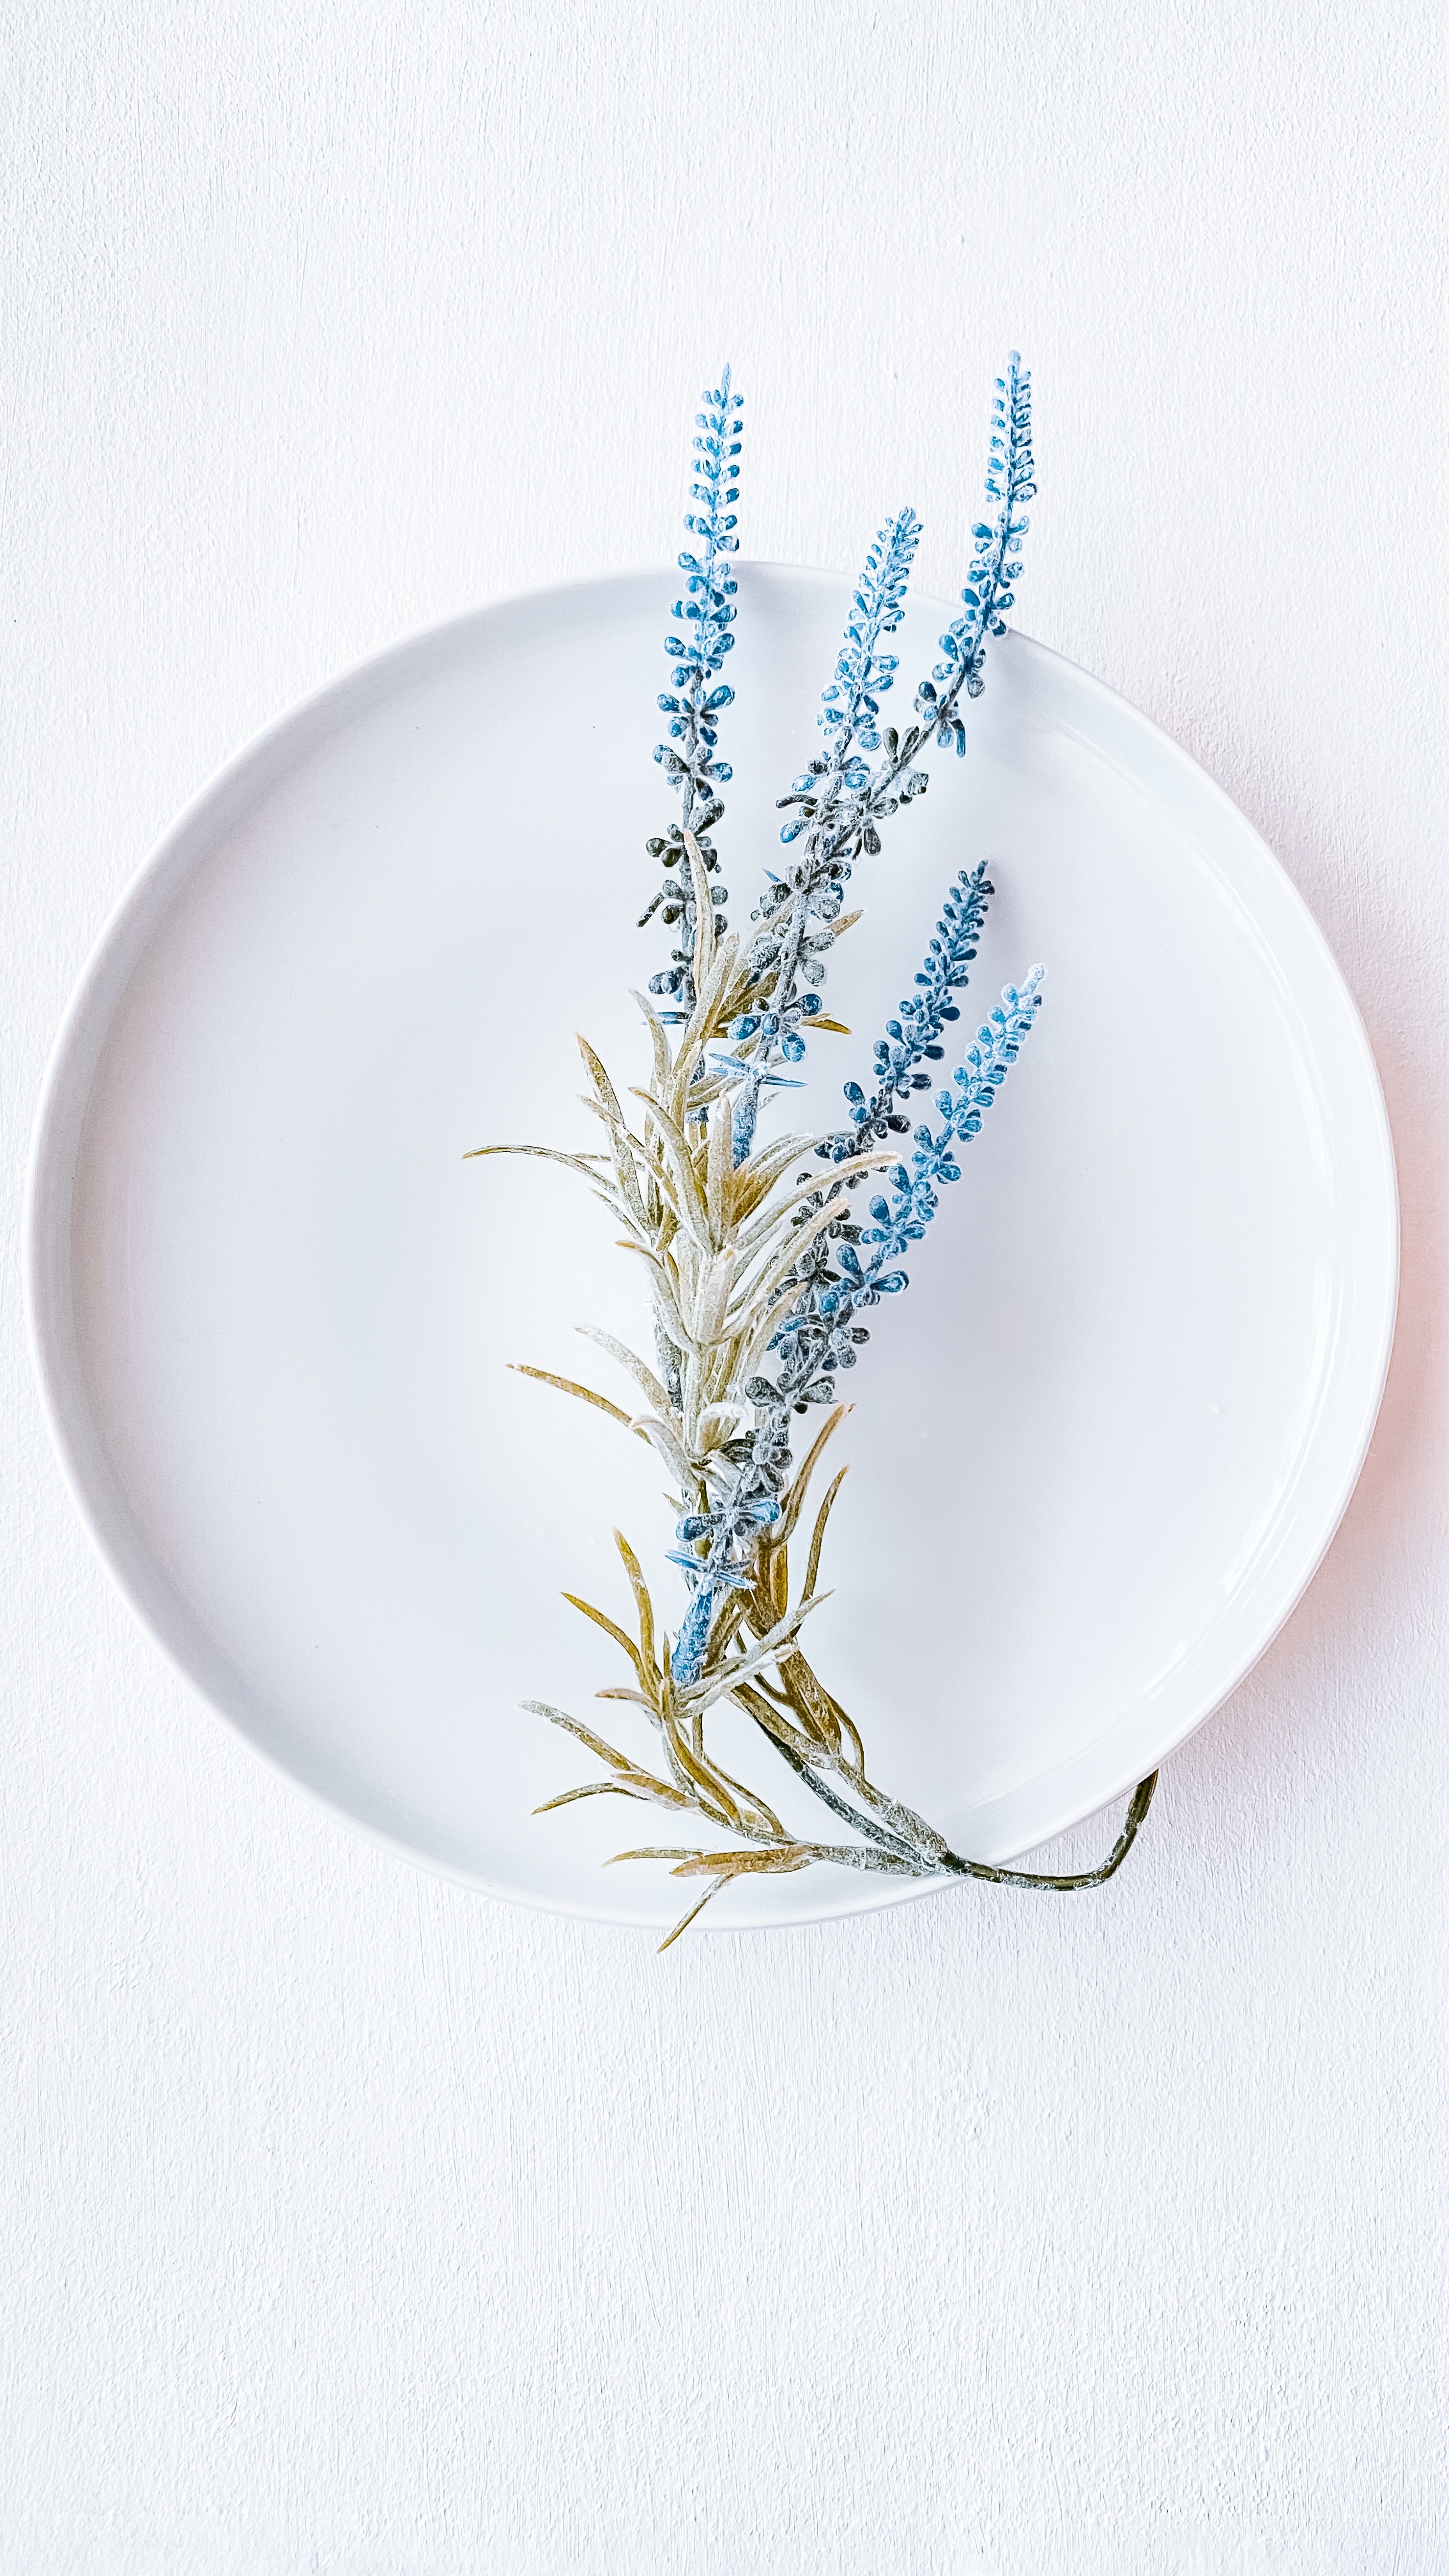
art, dishware, tableware, plant, plate, flower, serveware, twig, feather, animal product, natural material, porcelain, jewellery, flowering plant, electric blue, fashion accessory, ceramic, floral design, Pedicel, herb, creative arts, still life photography, grass, wildflower, platter, circle, hair accessory